Bohemian glass

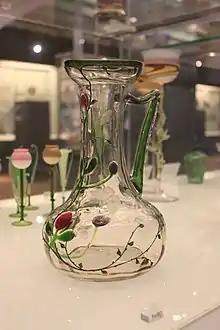
Bohemian jug. Produced in Karlsbad (Karlovy Vary) by L. Moser & Söhne

Bohemian glass, also referred to as Bohemia crystal ("český křišťál"), is glass produced in the regions of Bohemia and Silesia, now parts of the Czech Republic. It has a centuries long history of being internationally recognised for its high quality, craftsmanship, beauty and often innovative designs. Hand-cut, engraved, blown and painted decorative glassware ranging from champagne flutes to enormous chandeliers, ornaments, figurines and other glass items are among the best known Czech exports and immensely popular as tourist souvenirs. The Czech Republic is home to numerous glass studios and schools attended by local and foreign students.